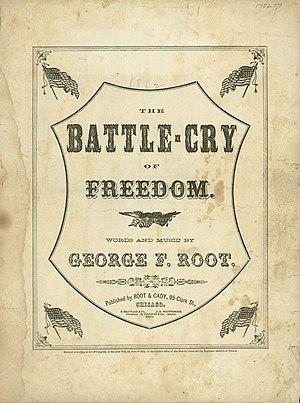
George Frederick Root né à Sheffield, Massachusetts est un auteur et compositeur de musique de chants religieux, populaires et patriotiques, ces derniers particulièrement célèbres pendant la Guerre de Sécession américaine. Il a également été l’un des premiers éditeurs et pédagogues à s’intéresser à la diffusion de l’enseignement musical pour un large public aux États-Unis.